America: Imagine the World Without Her

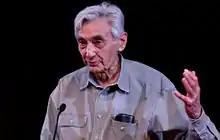
The writings of historian Howard Zinn, author of "A People's History of the United States", was a key focus in D'Souza's documentary

In the documentary, D'Souza counters four "indictments" of the United States made by historian Howard Zinn: the treatment of Native Americans, slavery, the transfer of Mexico, and its colonialist behavior. John Fund in "National Review" said, "Consider his treatment of those subjects as his direct rebuttal to... Zinn, whose textbooks treating America's history as one of ceaseless oppression dominate many American high schools and colleges." Andrew Romano, writing for "The Daily Beast", said Zinn was for D'Souza "a somewhat smaller target" than Obama in his previous documentary. Romano said the filmmaker's counterarguments were disingenuous and did not prove Zinn wrong. "U.S. News & World Report"s Hemmer said D'Souza's statement that Zinn's book "A People's History of the United States" was part of mainstream education was incorrect: "Though influential, the book was hardly hegemonic. It was even sharply criticized by prominent historians." Hemmer said Eric Foner's textbook "Give Me Liberty!" was more common than Zinn's book and was even critical of the book as pessimistic.